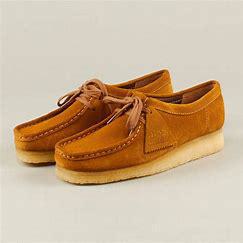
Brand: Clarks
Model: Wallabee